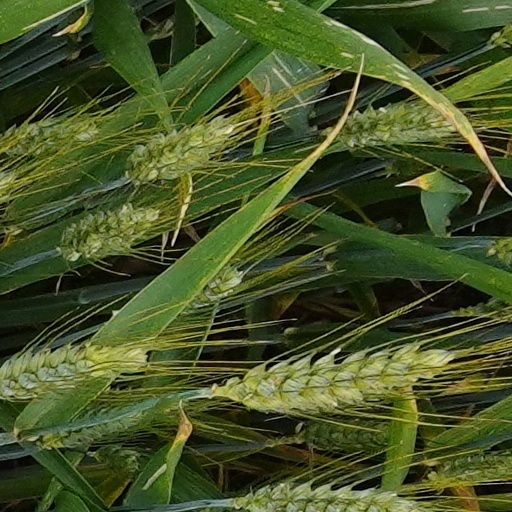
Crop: wheat